Alleged military conspiracy of 1877

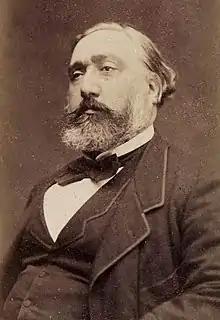
Léon Gambetta, leader of the Republican Union parliamentary group.

On December 13, 1877, the commander of the 14th infantry regiment, stationed in Limoges, summoned his officers to inform them of General Antoine-Aubin Bressolles's instructions "in case of disturbances in the city". Major Jean-Marie-Arthur Labordère, outraged, told his superior that "[a coup] is a crime; I will not be an accomplice [...]. I will not play the role reserved for me in this criminal attempt". On December 31, he was dismissed as a result of this insubordination.